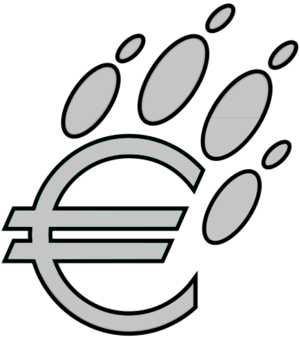
EuroBillTracker
Logo
EuroBillTracker er et websted med det formål at følge eurosedlers bevægelse rundt omkring i verden. Alle eurosedler har et unikt nummer, som indtastes på siden, hvorefter man kan se, hvor sedlen blev trykt og til hvilket land. Man kan også se om sedlen tidligere er blevet tastet ind et andet sted. Hjemmesiden blev oprettet i 2002 samtidig med, at euroen blev indført i flere EU-lande. Som følge af sidens voksende popularitet er der oprettet lokale interessegrupper, for personer som indtaster mange eurosedler. Der findes også lignende sider for amerikanske sedler, svenske sedler og engelske sedler.